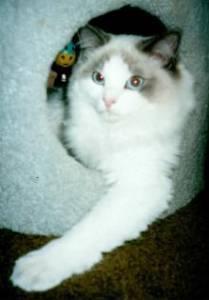
Ragdoll